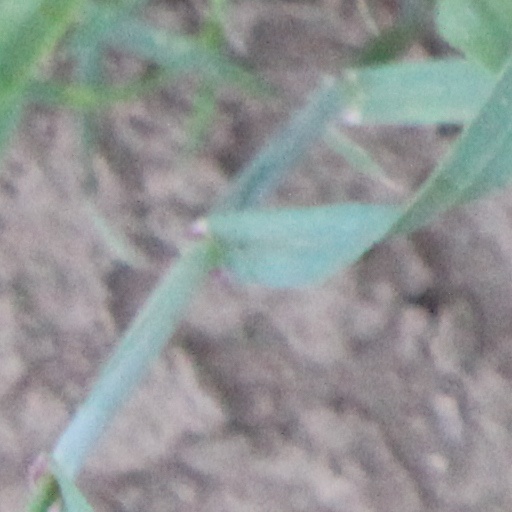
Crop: wheat